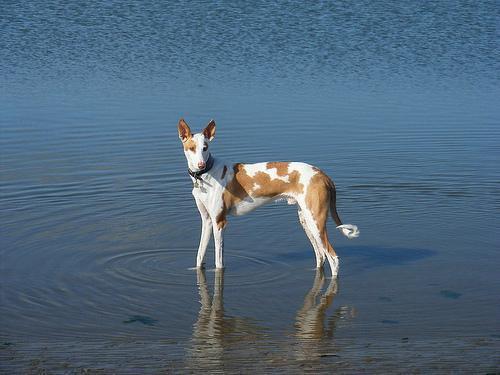
Ibizan_hound